Appalachian Mountain Club

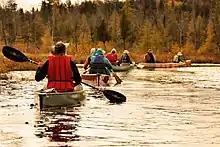
AMC Fall Foliage Trip in the Adirondacks

The majority of the AMC's activities are conducted by its members who volunteer to lead trips throughout the northeast, from Maine to DC. Activities include hiking, backpacking, paddling, biking, rock climbing, camping, skiing, and snowshoeing, ranging in duration from a day to a week. Additional long-duration domestic and international trips are conducted through the AMC's Adventure Travel program.